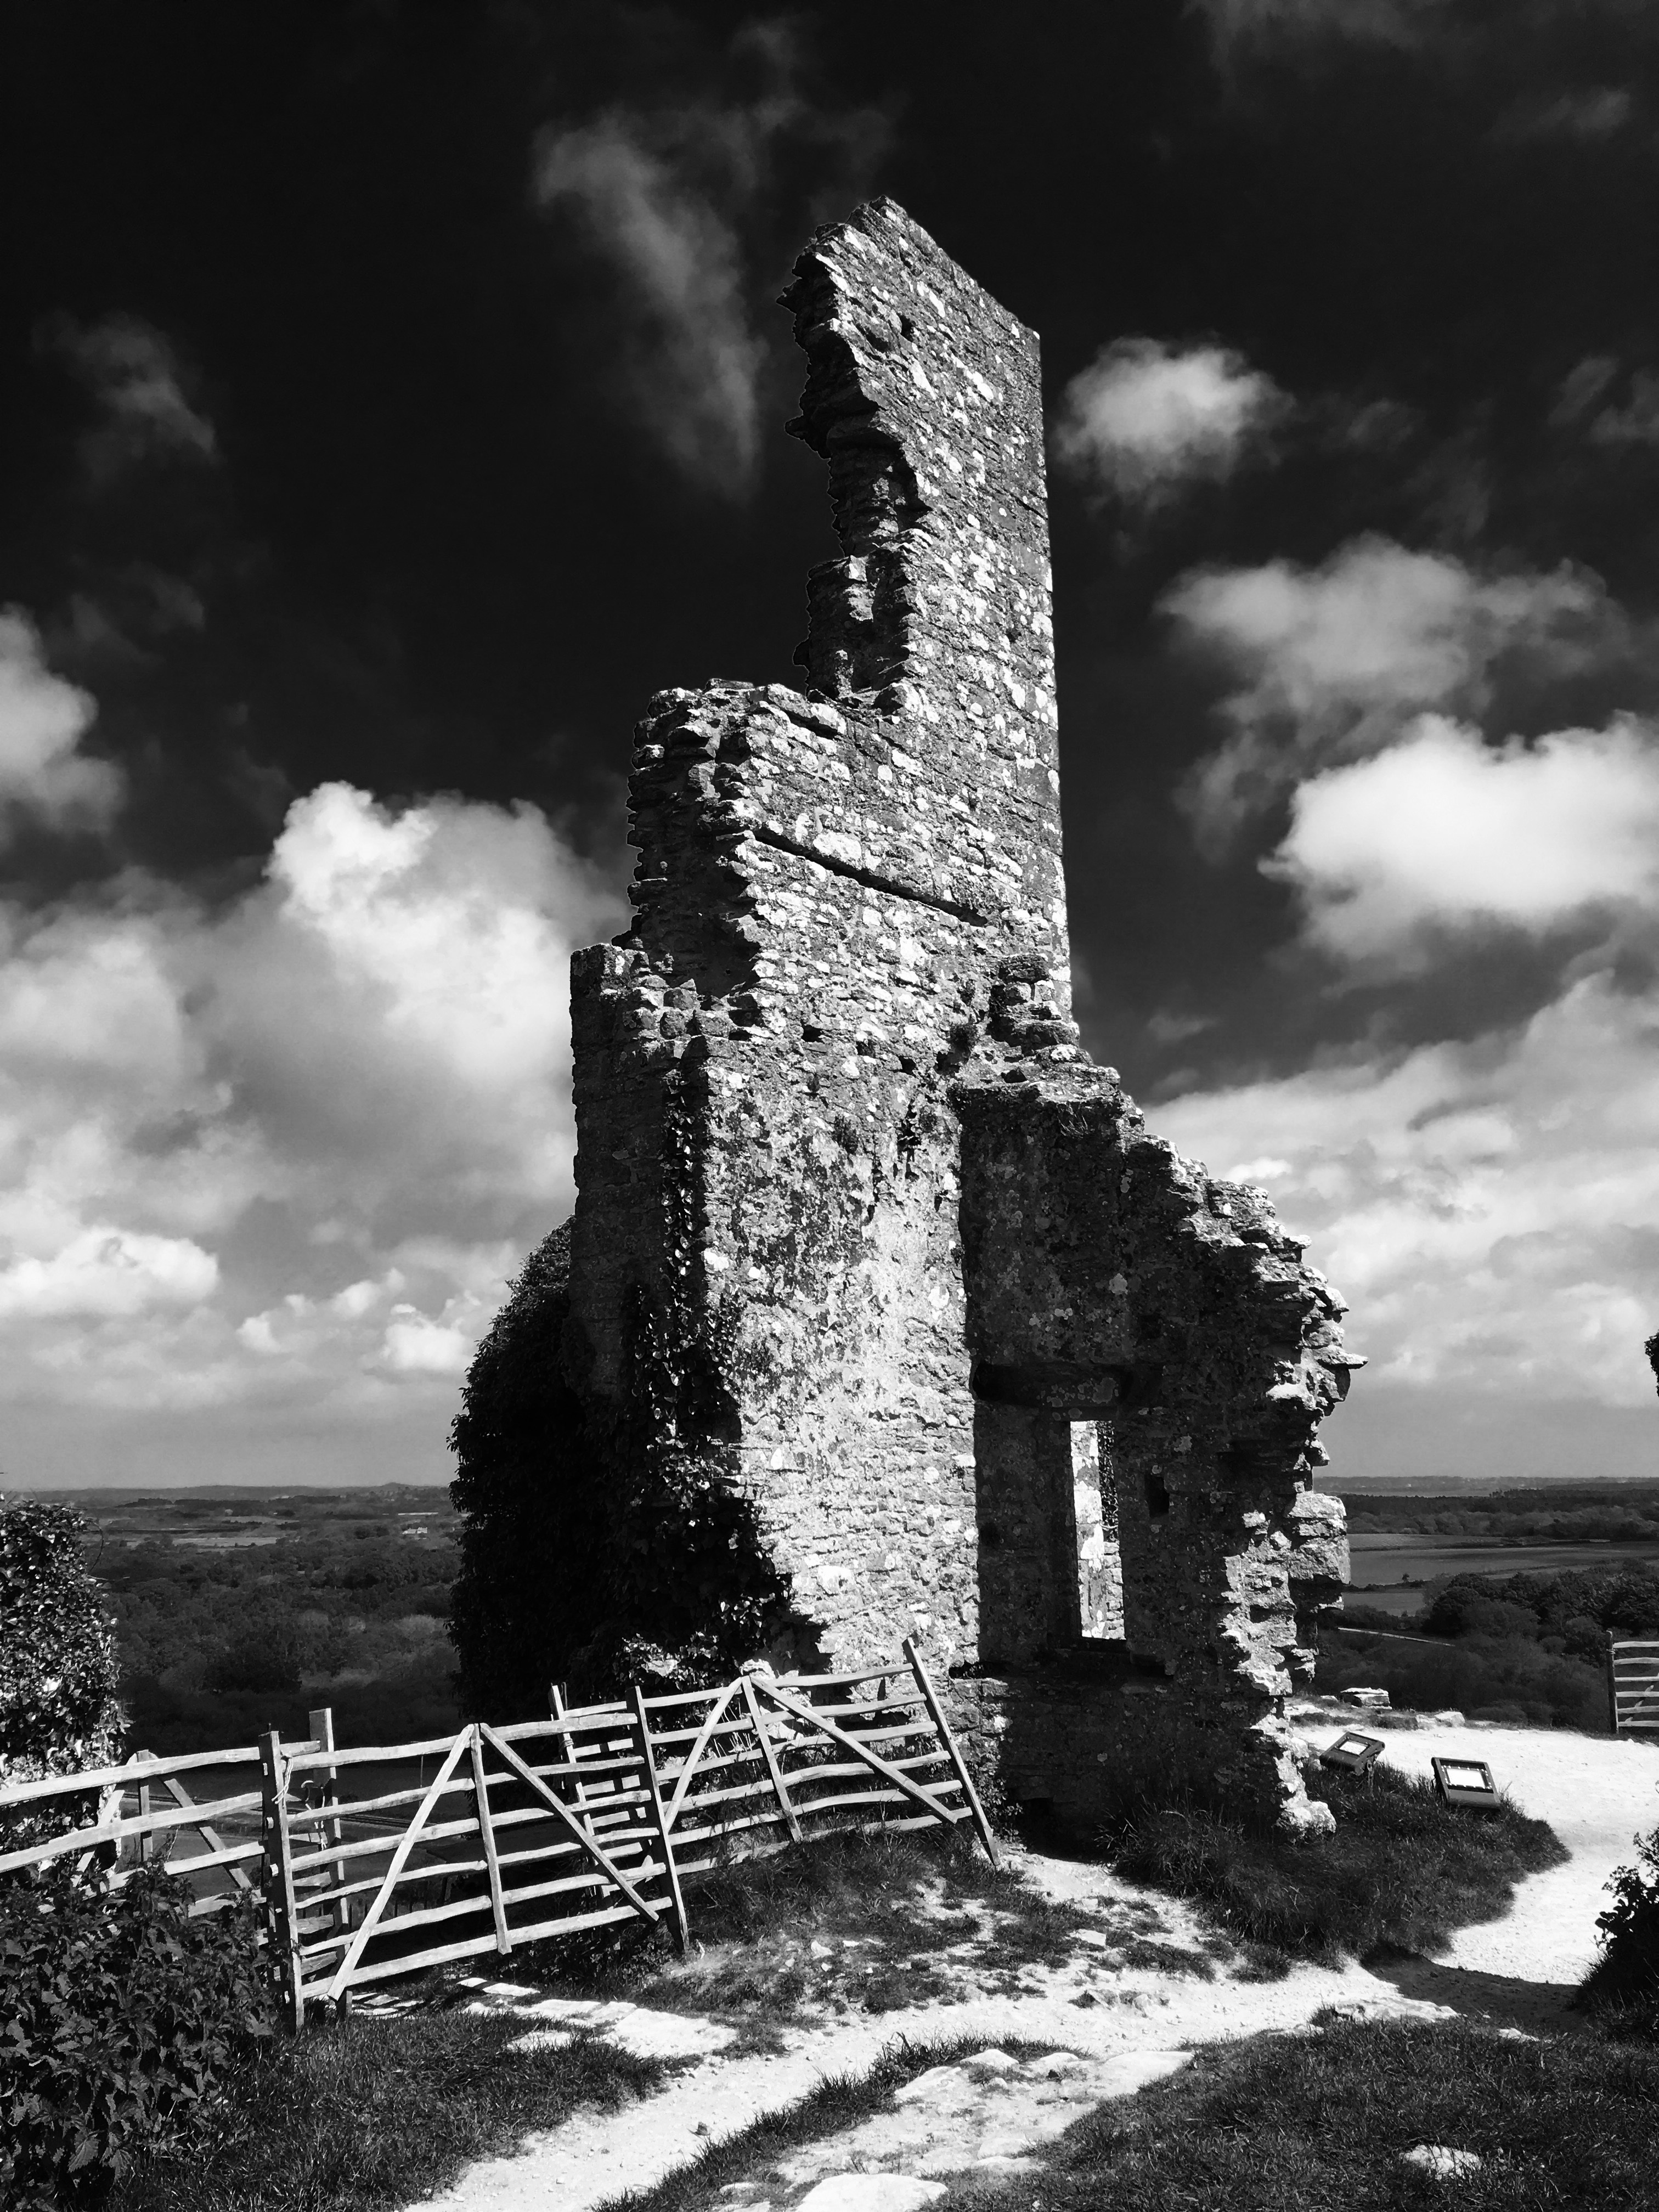
tree, rock, fence, cloud, black and white, sky, white, stone, monument, statue, tower, landmark, darkness, ruin, black, monochrome, black white, england, temple, ruins, monochrome photography, ancient history